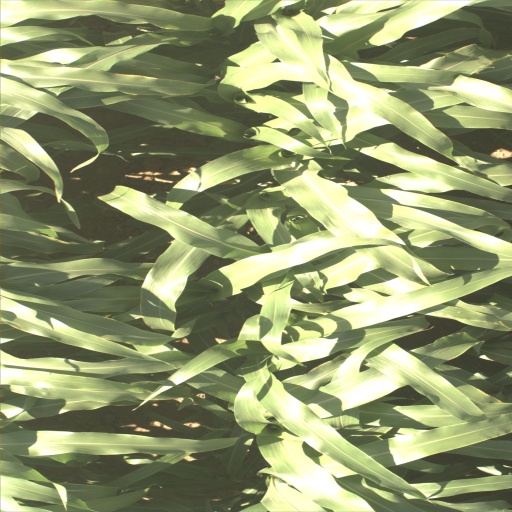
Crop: sorghum